Salaì

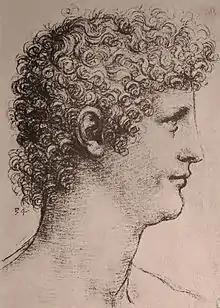
Drawing thought to be Salaì by Leonardo da Vinci

Gian Giacomo Caprotti da Oreno, better known as Salaì (1480 – 19 January 1524) was an Italian artist and pupil of Leonardo da Vinci from 1490 to 1518. Salaì entered Leonardo's household at the age of ten. Salai created paintings under the name of Andrea Salaì. He was described as one of Leonardo's students and lifelong companion and servant and was the model for Leonardo's "St. John the Baptist", "Bacchus," and "Angelo incarnato".